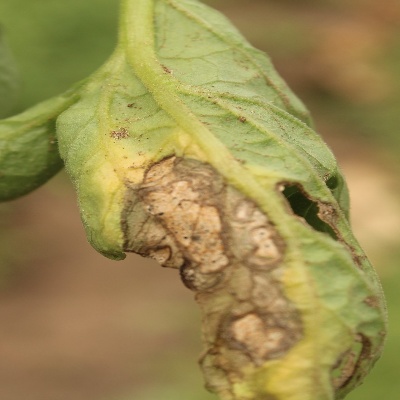
Crop: Tomato
Condition: septoria leaf spot